Central Park jogger case

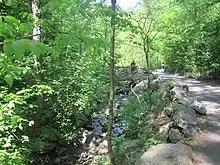
North Woods, one of several places where crimes were reported

At 9:00p.m. on April 19, 1989, a group of an estimated 20 to 32 teenagers who lived in East Harlem entered Manhattan's Central Park at an entrance in Harlem, near Central Park North. Some of the group committed several attacks, assaults, and robberies against people who were either walking, biking, or jogging in the northernmost part of the park near the reservoir, and victims began to report the incidents to police.